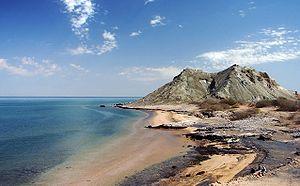
L’Iran, en forme longue la république islamique d'Iran, est un pays d'Asie de l'Ouest, historiquement appelé la Perse. Bordé au nord par la mer Caspienne, au sud-est par le golfe d'Oman et au sud par le golfe Persique, l'Iran partage des frontières avec le Turkménistan au nord-est, l'Afghanistan à l'est, le Pakistan au sud-est, l'Irak à l'ouest et la Turquie, l'Arménie et l'Azerbaïdjan au nord-ouest. Le pays couvre une superficie de 1 648 195 km².
Ormuz est une île iranienne située dans le détroit d'Ormuz. Elle dispose d'une importance stratégique de par sa position au débouché du golfe Persique.